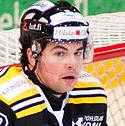
Age: 27